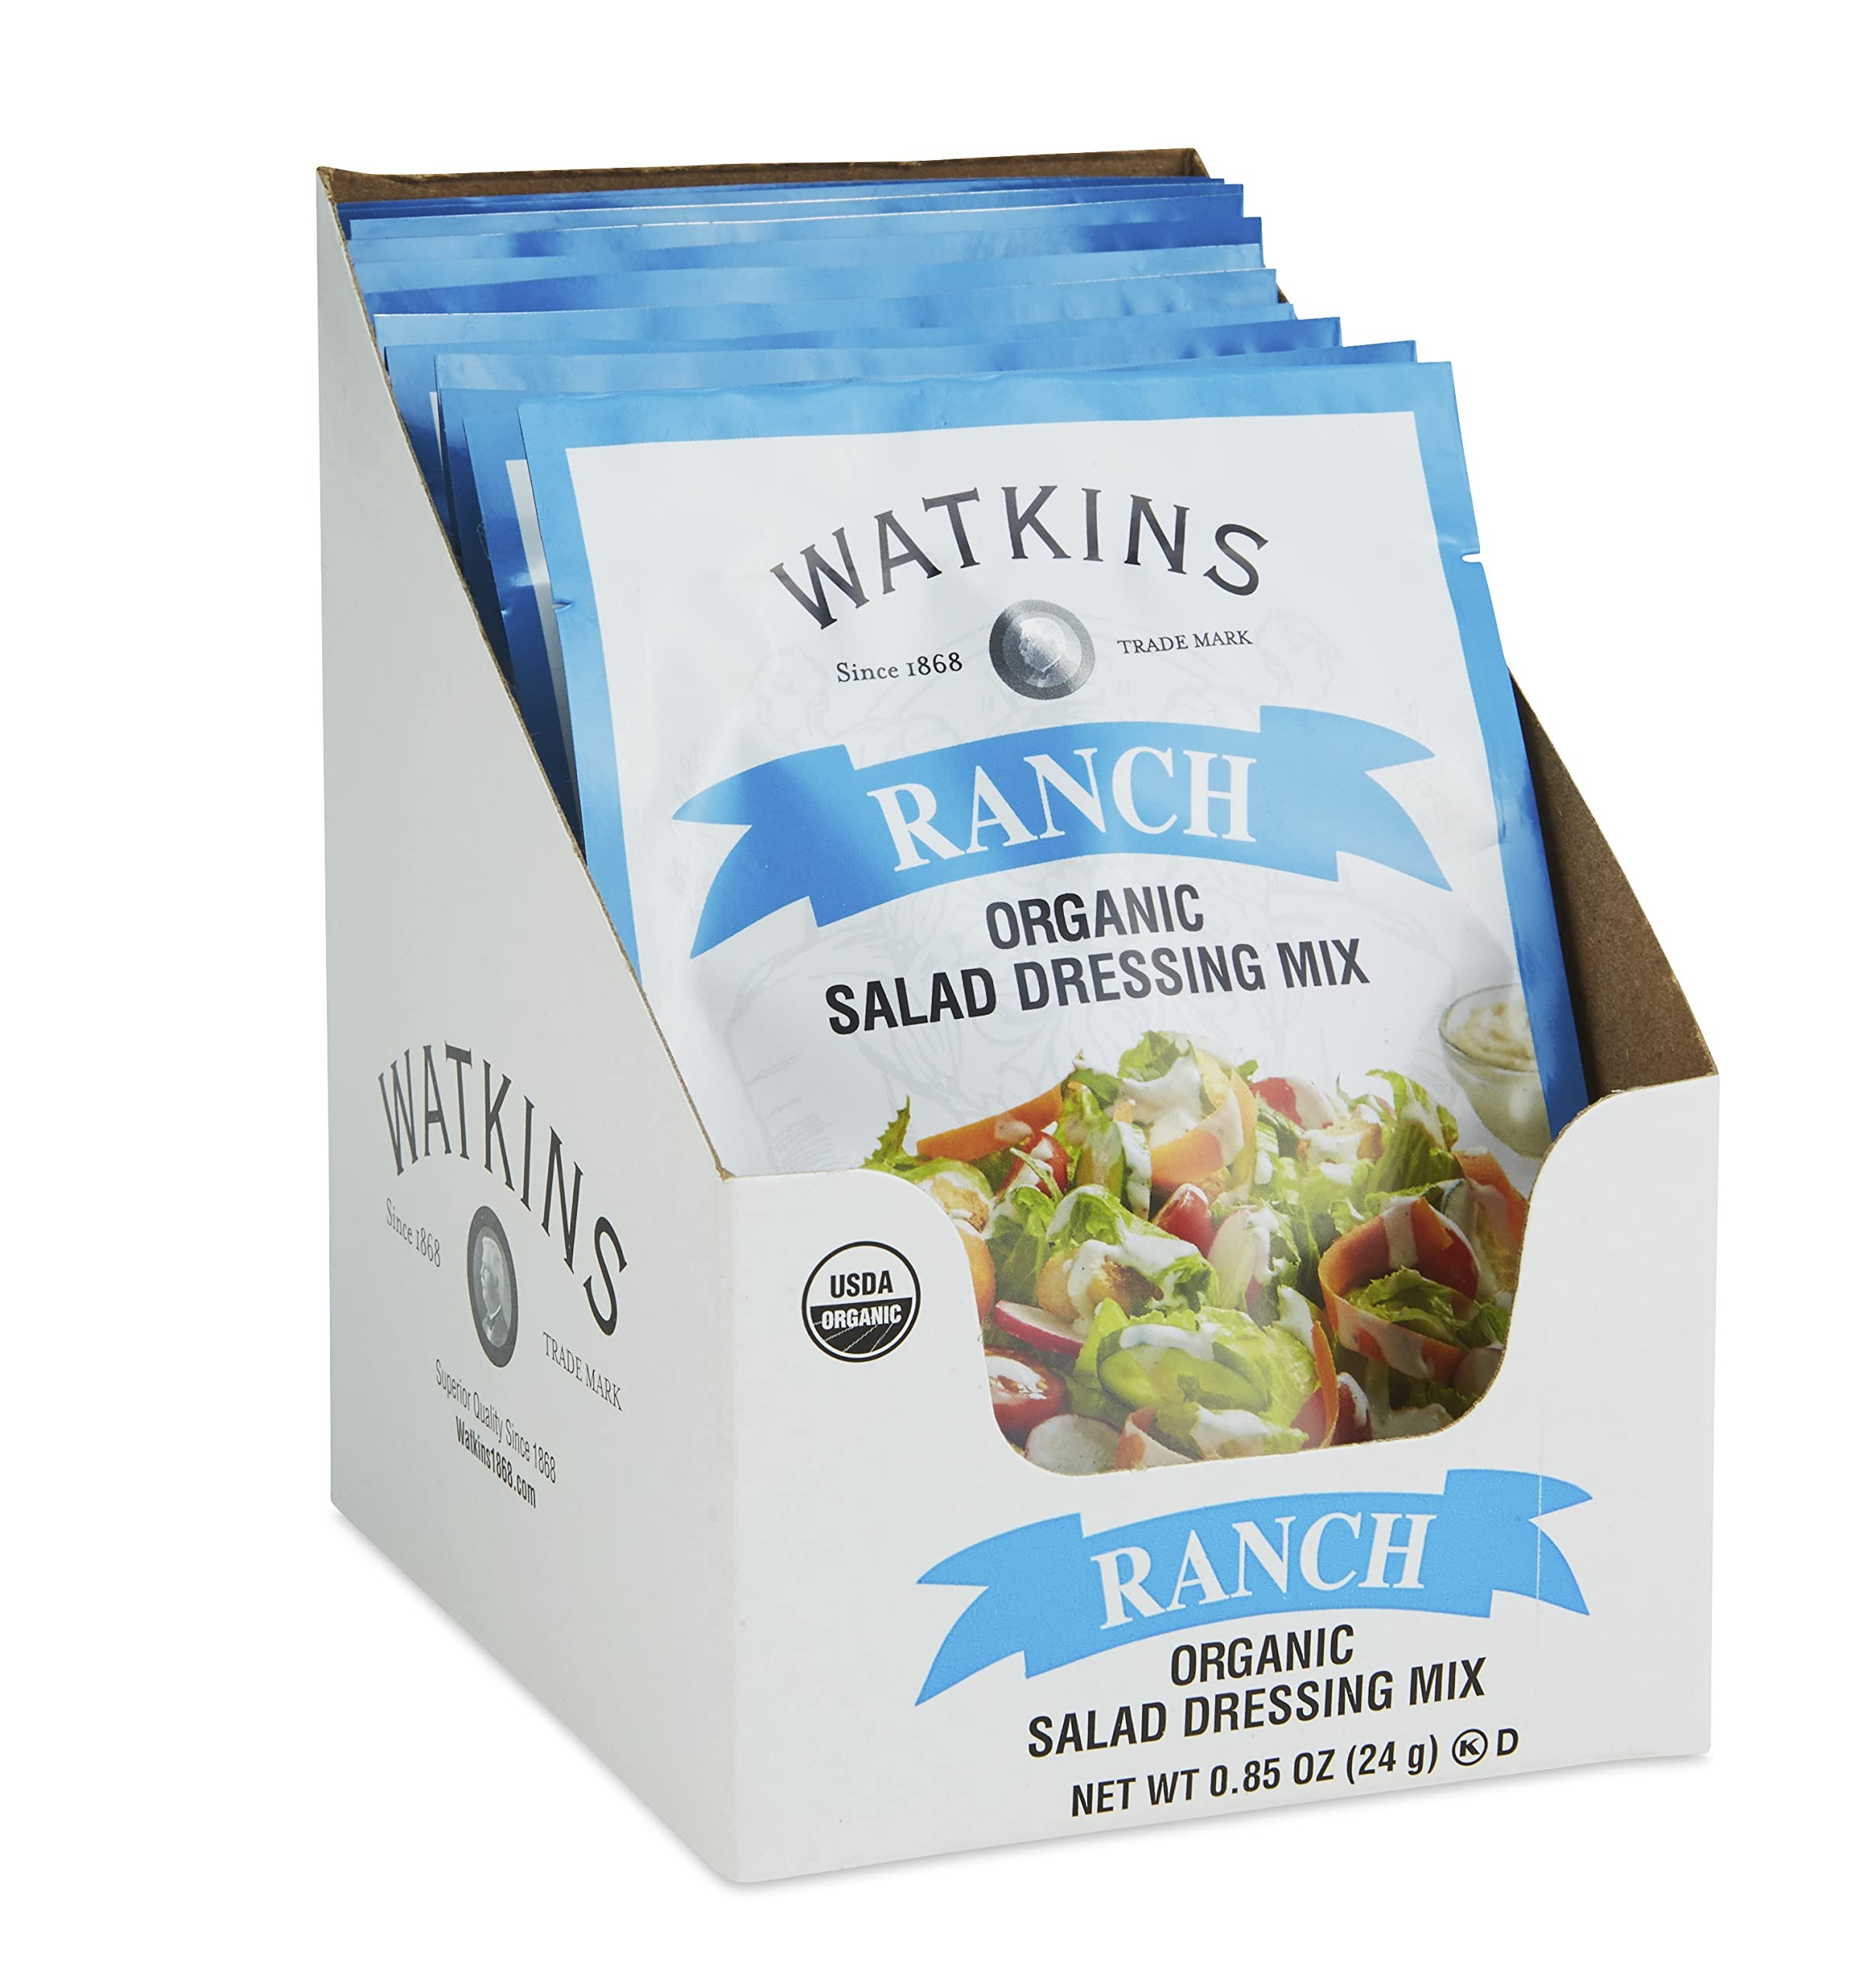
Item Name: Watkins Organic Ranch Salad Dressing Mix, 0.85 oz. Packets, 12-Pack
Bullet Point 1: Convenient, no-measure, single-use pouches
Bullet Point 2: USDA certified organic
Bullet Point 3: Make cool and creamy Ranch Dressing at home
Bullet Point 4: Kosher
Bullet Point 5: Crafted in the USA
Value: 10.2
Unit: Ounce

Price: 37.91